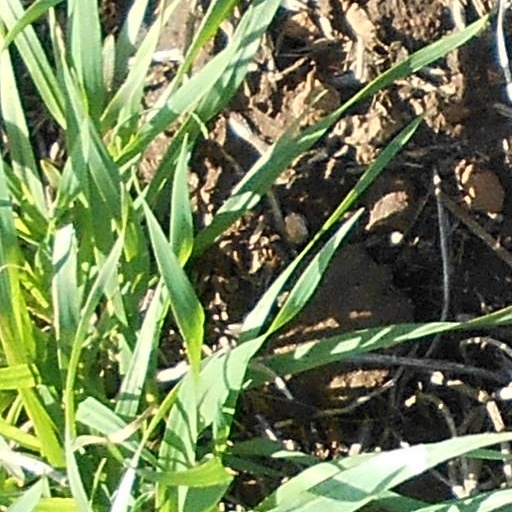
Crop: wheat